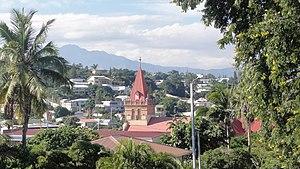
Clocher de l'église St-Jean dans le quartier de Vallée des Colons (Nouméa)
Nouméa, principale ville portuaire de Nouvelle-Calédonie, est le chef-lieu de cette collectivité d'outre-mer française au statut spécifique et de la Province Sud, située sur une presqu'île de la côte sud-ouest de la Grande Terre.
L'archidiocèse de Nouméa est une Église particulière de l’Église catholique couvrant la collectivité sui generis française de Nouvelle-Calédonie, dans le Pacifique, soit 18 575 km² et 230 789 habitants. Le siège épiscopal du diocèse, créé le 21 juin 1966 par Paul VI à partir d'un vicariat apostolique érigé le 1ᵉʳ juillet 1847 par Pie IX, est localisé à Nouméa. Il s'agit de la métropole ecclésiastique de la province de Nouméa, qui comprend également deux autres diocèses suffragants. Il-21.4724° 168.0324° appartient à la conférence épiscopale du Pacifique.